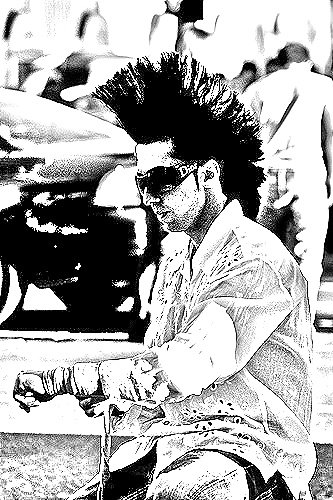
Portrait style: Sketch Portrait